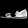
Label: Sandal